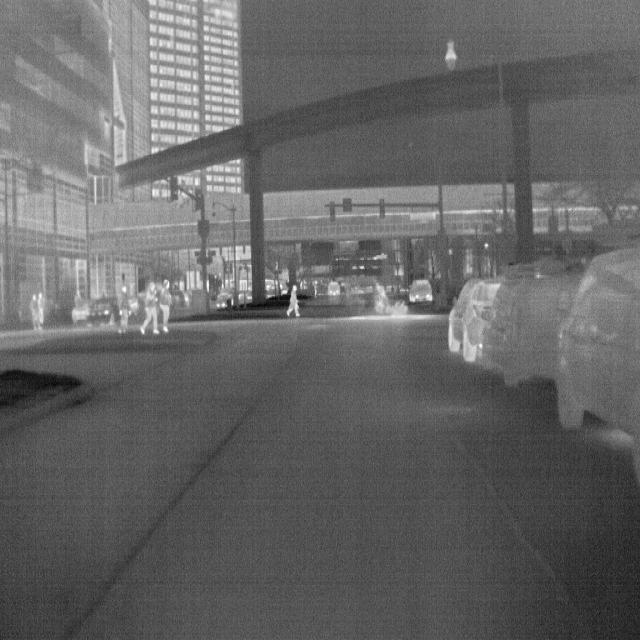
Detected objects:
label: person
label: person
label: person
label: person
label: person
label: person